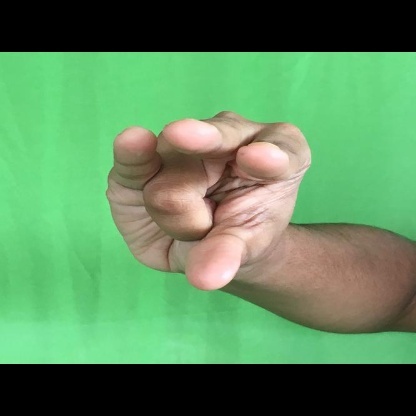
Mudra: Kangulam